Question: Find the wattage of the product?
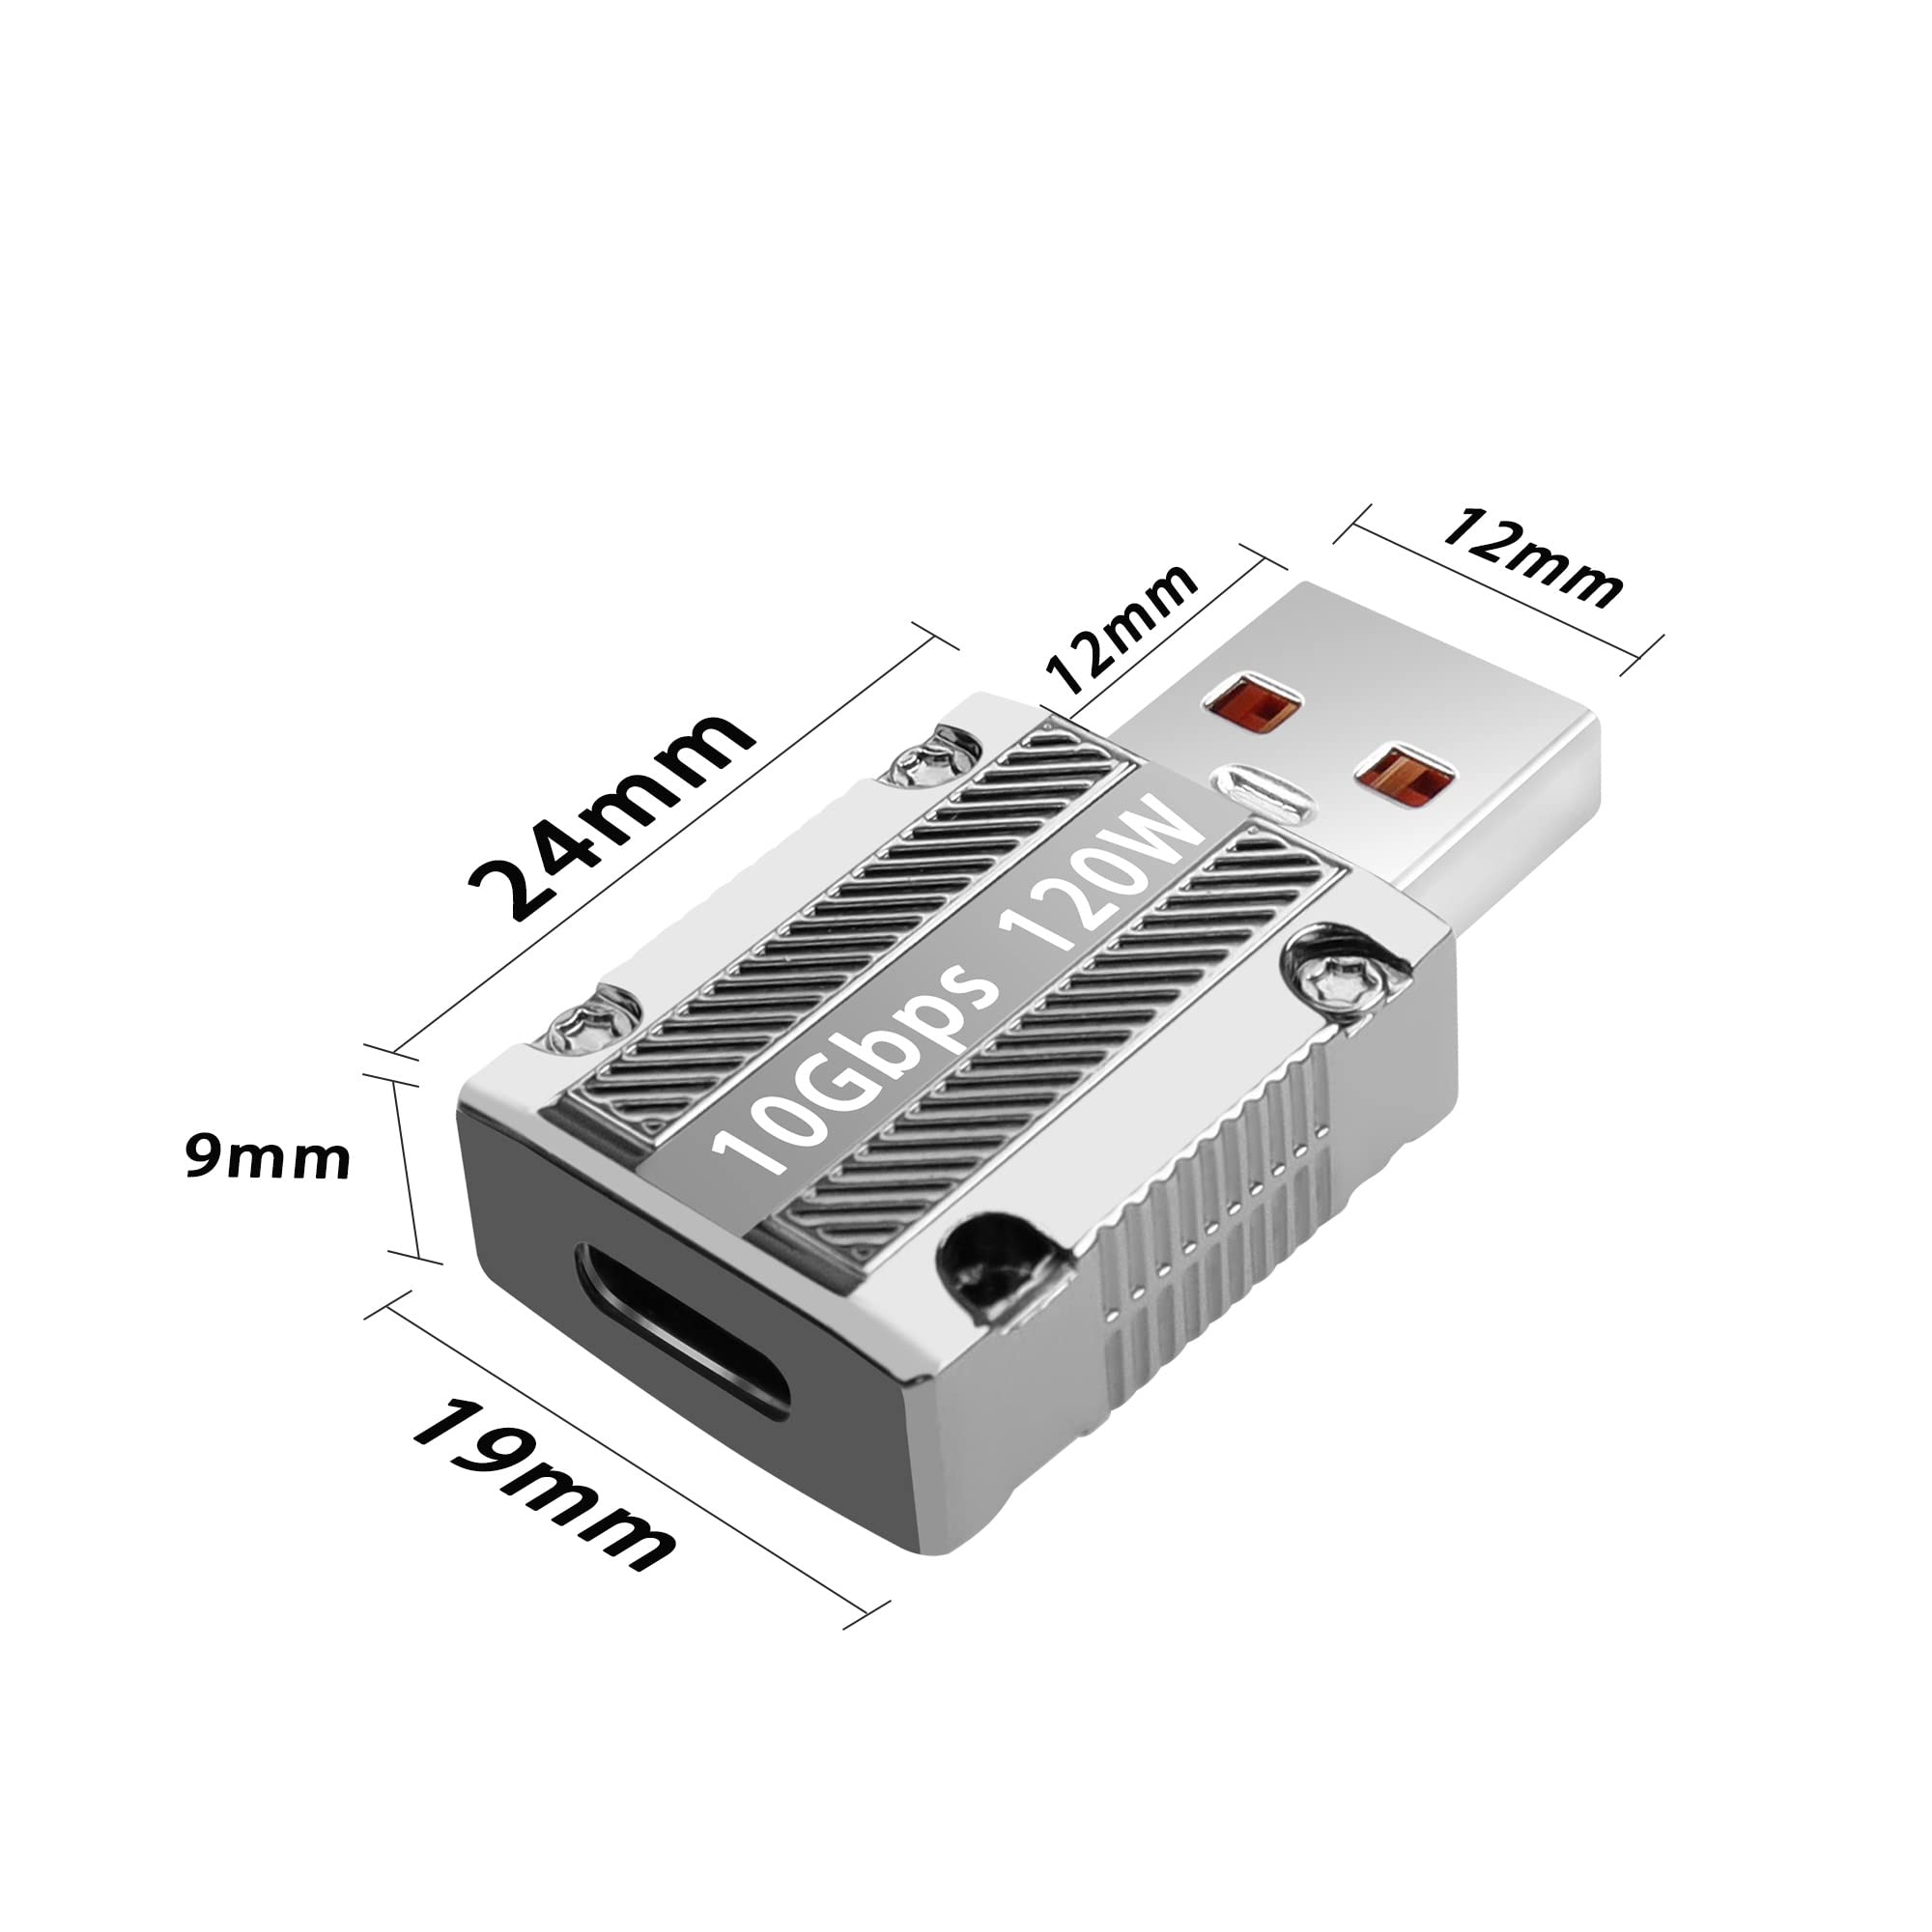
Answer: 120.0 watt